Rohini Khadilkar

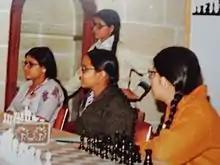
The Khaldikar sisters at Valletta, Chess Olympiad 1980

Khadilkar participated in the Chess Olympiad in Buenos Aires (1978), Valletta (1980), Lucerne (1982), Thessaloniki (1984), and Dubai (1986).